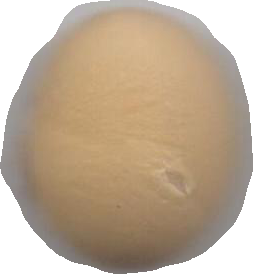
Variety: Dega